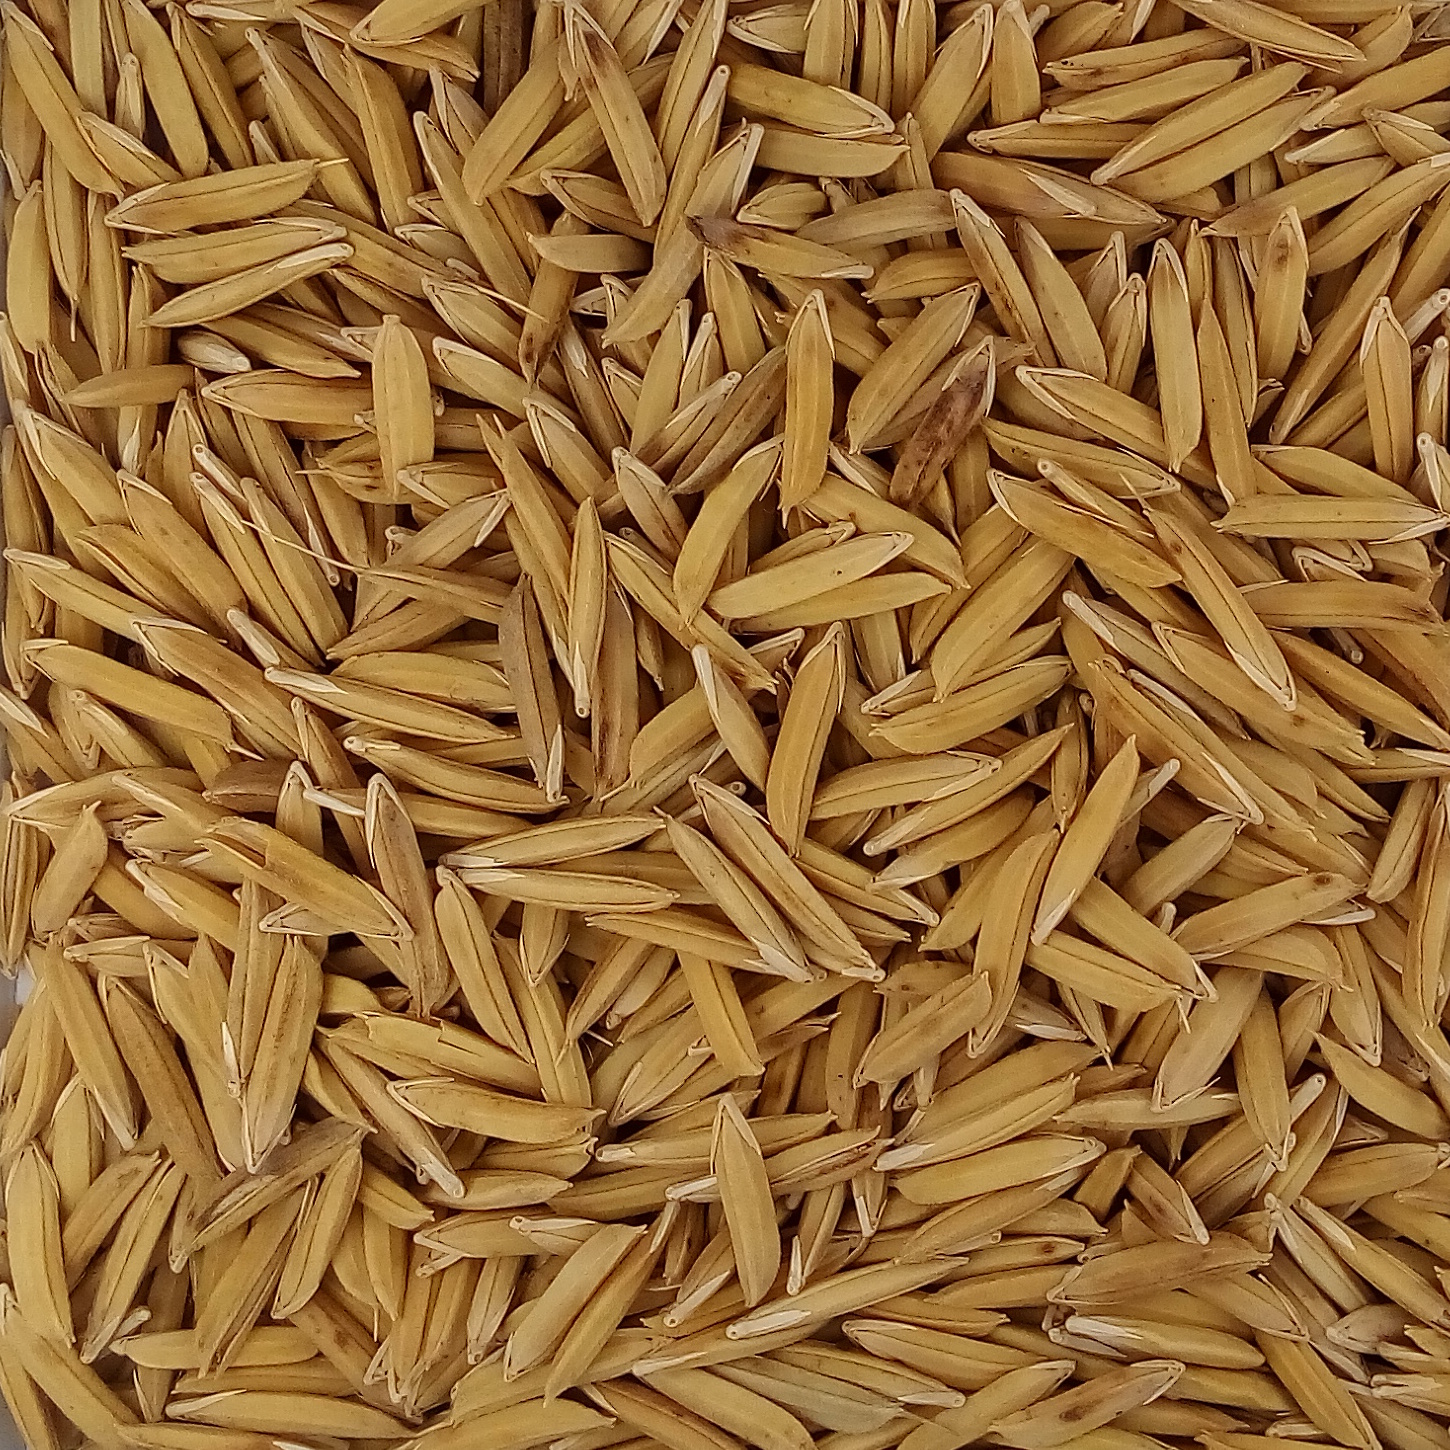
Rice seed variety: 1121